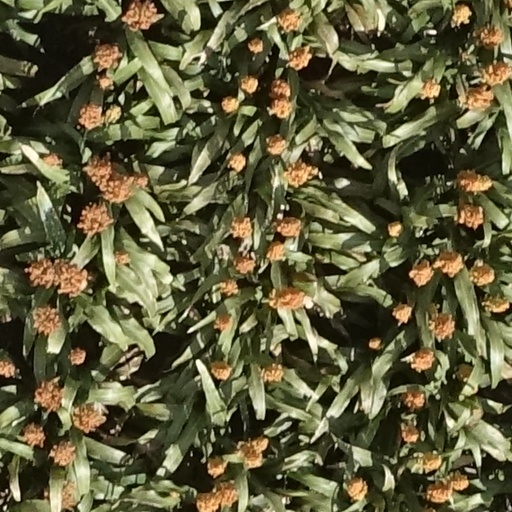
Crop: sorghum